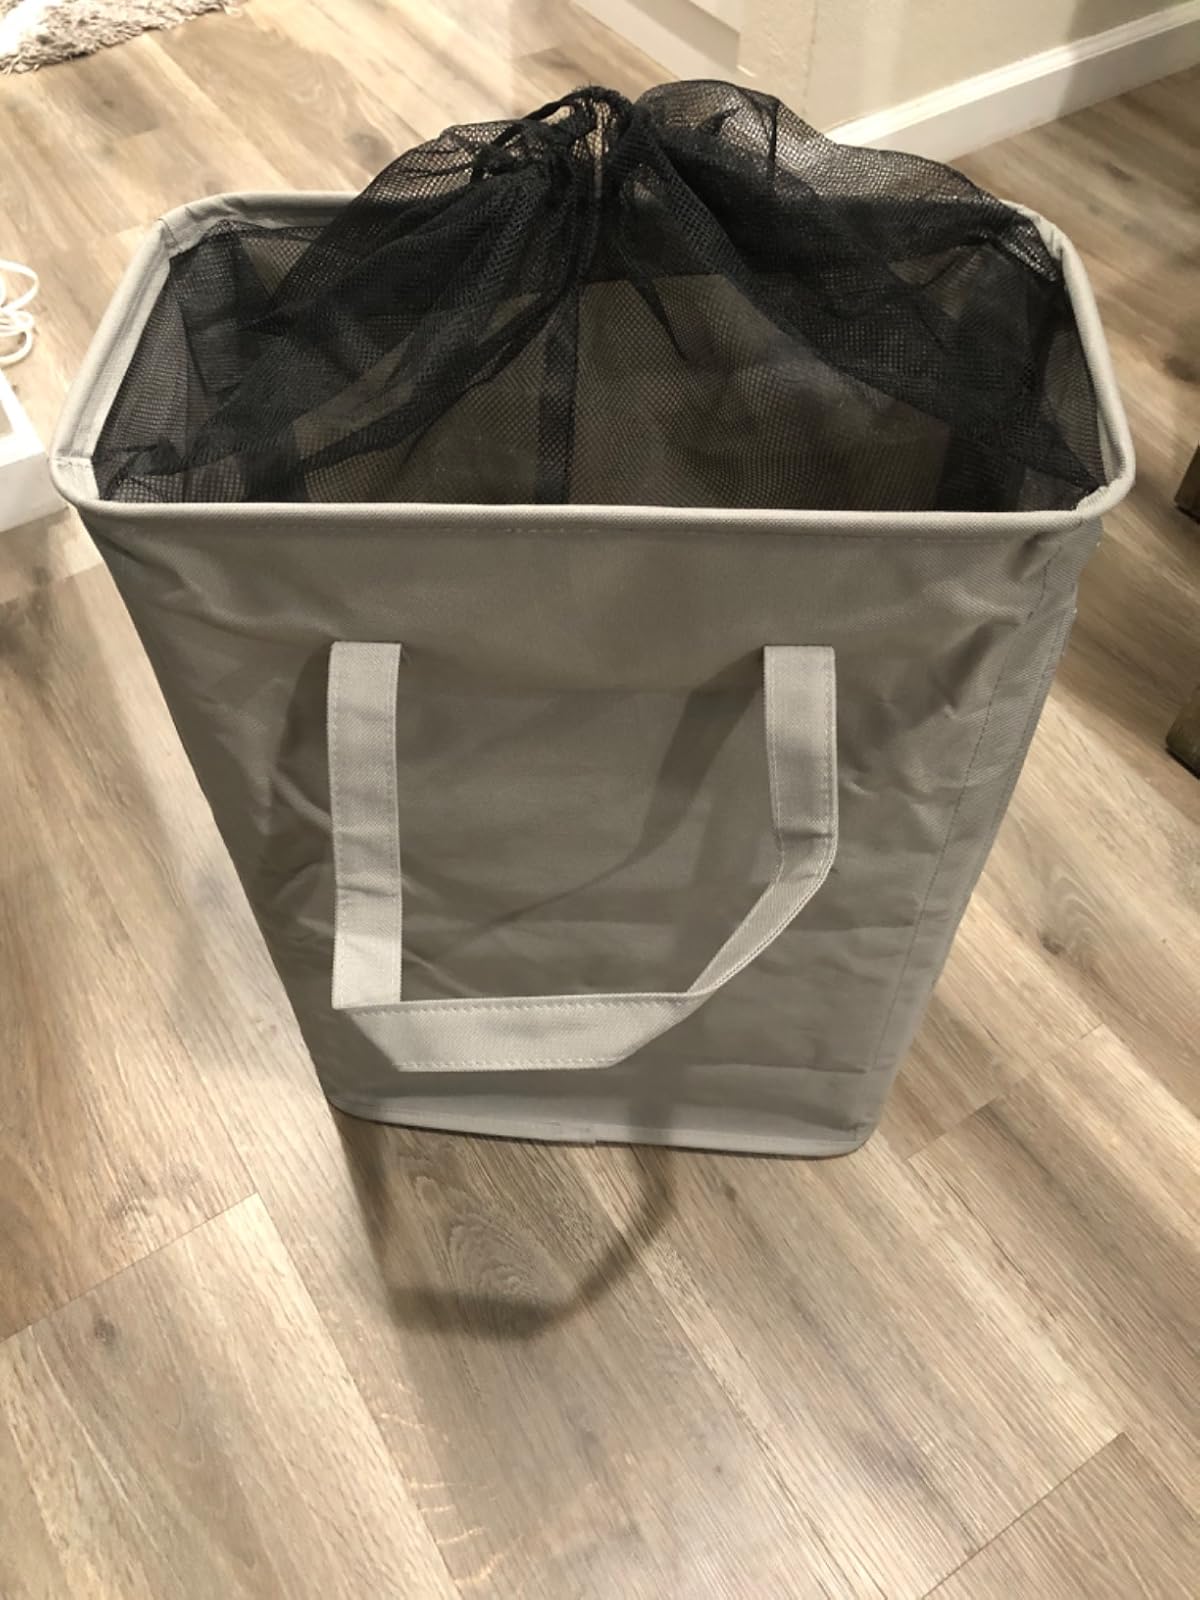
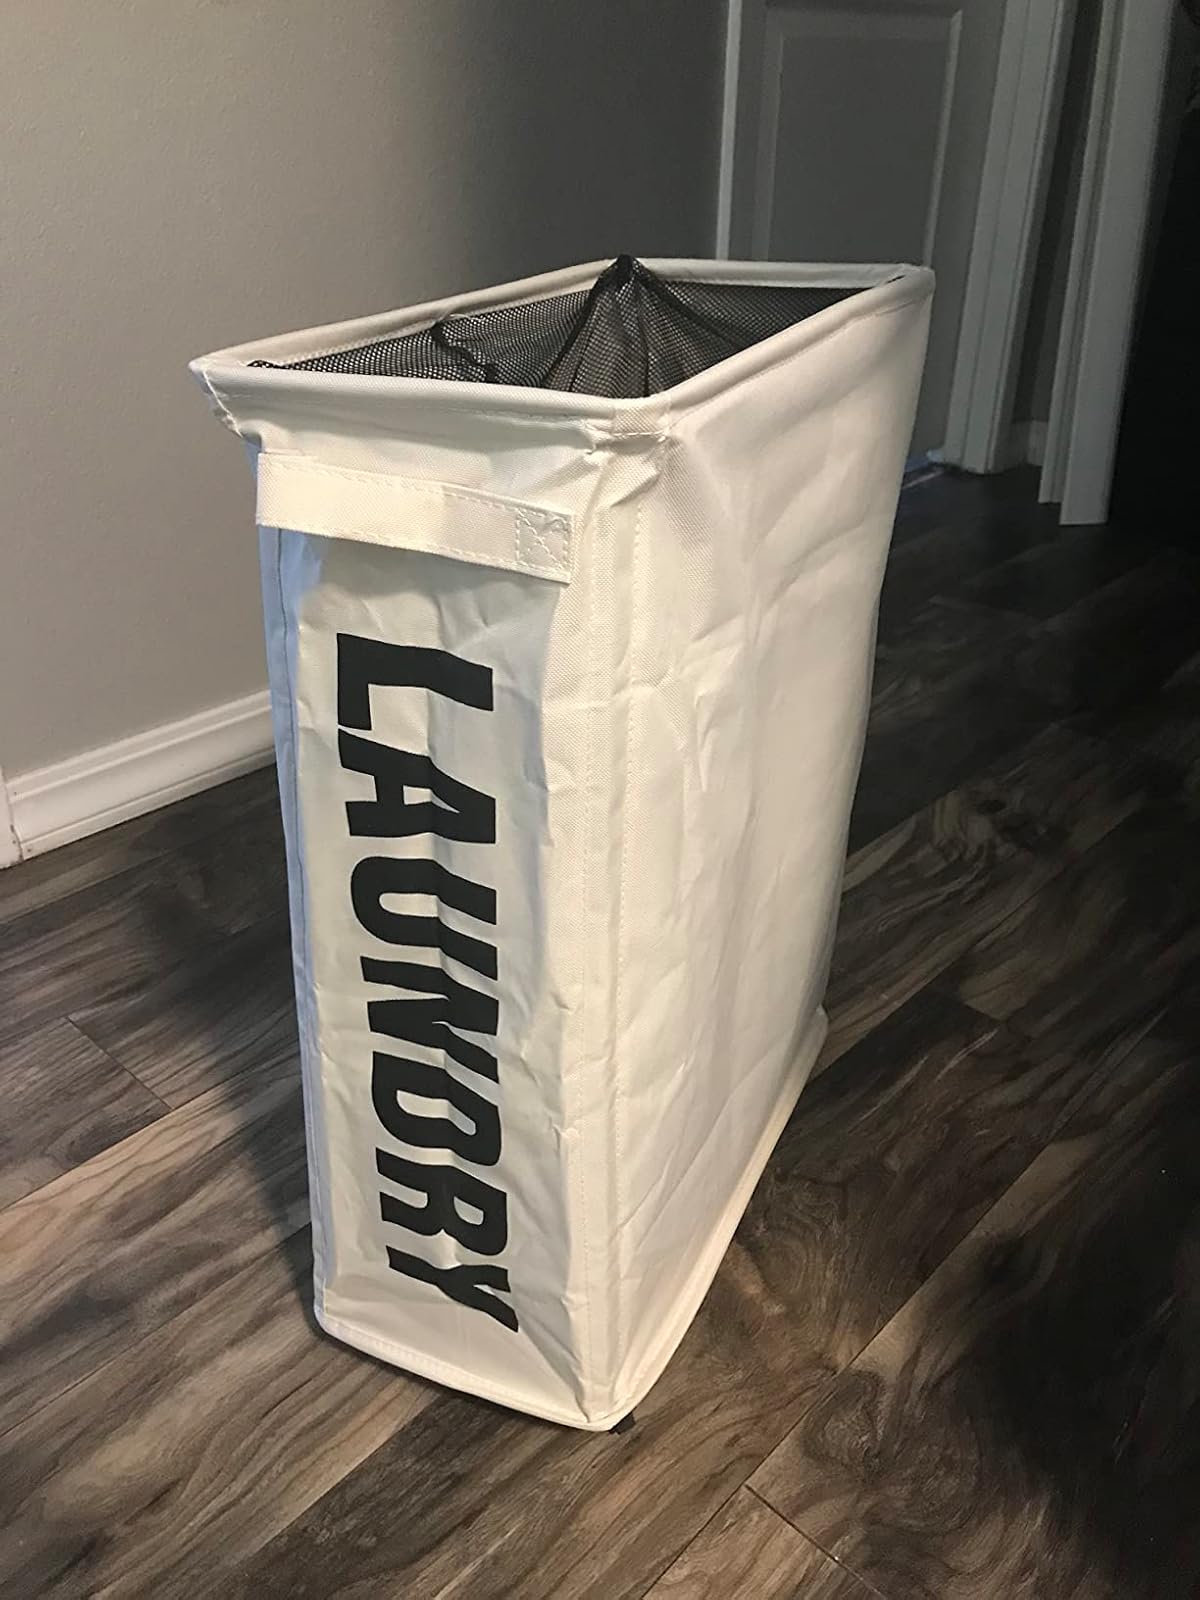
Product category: items_hamper
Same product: no